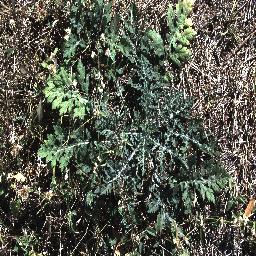
Label: parthenium